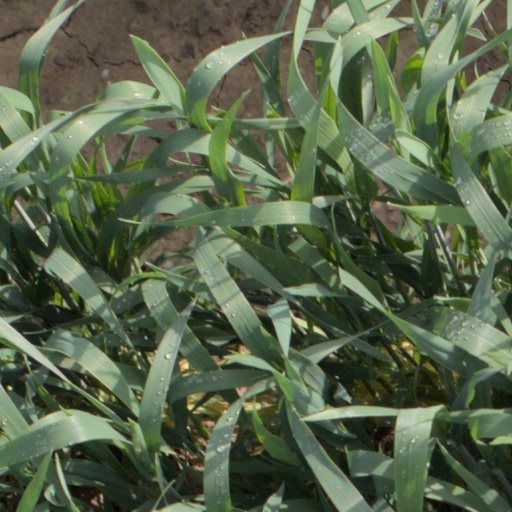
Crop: wheat